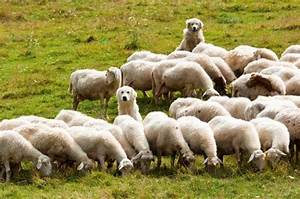
Label: pecora